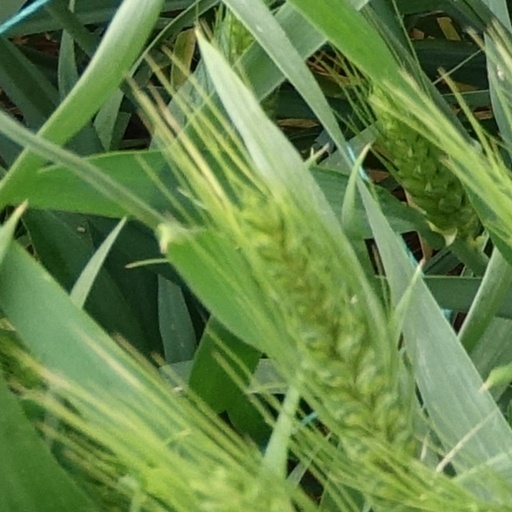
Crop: wheat